Nieuport 24

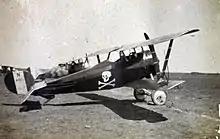
Nieuport 24bis trainers

In the summer of 1917, when the Nieuport 24 and 24bis began coming off the production line, many French fighter squadrons were replacing their Nieuport 17s with SPAD S.VIIs but some French units retained Nieuports into 1918 when they were effectively obsolete, although the type was preferred by some, especially the famous Charles Nungesser. The type's most notable accomplishment occurred when Nieuports of N152 were responsible for downing two Zeppelins, L49 and L50 during the night of 19–20 October 1917.